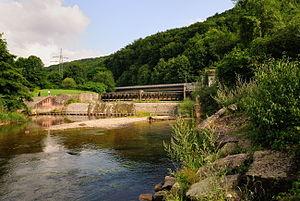
La Wiese est une rivière allemande de 57 km de long qui coule dans le land de Bade-Wurtemberg. Elle est un affluent droit du Rhin.